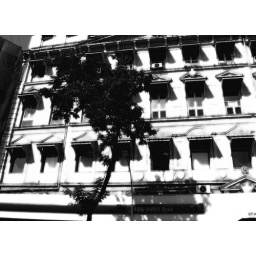
A dramatic juxtaposition of a tree and a building on a sunday afternoon in South Mumbai